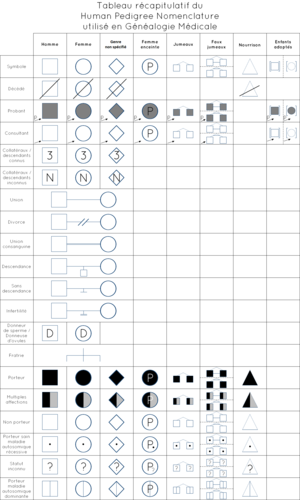
Récapitulatif du protocole Human Pedigree Nomenclature en Généalogie Médicale.
La généalogie médicale constitue l'étude de la transmission des maladies héréditaires et génétiques par la généalogie.